Ursula von der Leyen

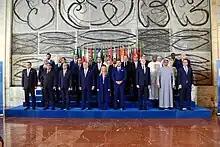
Von der Leyen with Ethiopian Prime Minister Abiy Ahmed and other leaders at the "International Conference on Development and Migration" in Rome, 23 July 2023

Due to a combination of unfavourable conditions, which involved soaring demand of natural gas, its diminished supply from Russia and Norway to the European markets, and less power generation by renewable energy sources such as wind, water and solar energy, Europe faced steep increases in energy prices in 2021. Some critics blamed a record-breaking surge in energy prices on the European Commission's Green Deal, which aims to make the EU climate neutral by 2050. She said: "Europe today is too reliant on gas and too dependent on gas imports. The answer has to do with diversifying our suppliers ... and, crucially, with speeding up the transition to clean energy."